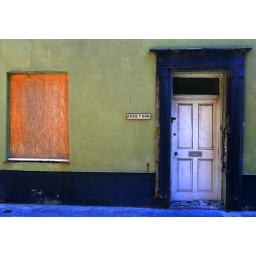
white door in wales